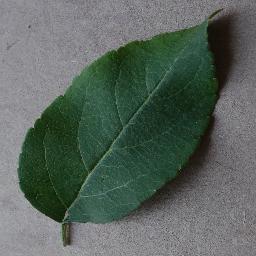
Label: Apple___healthy